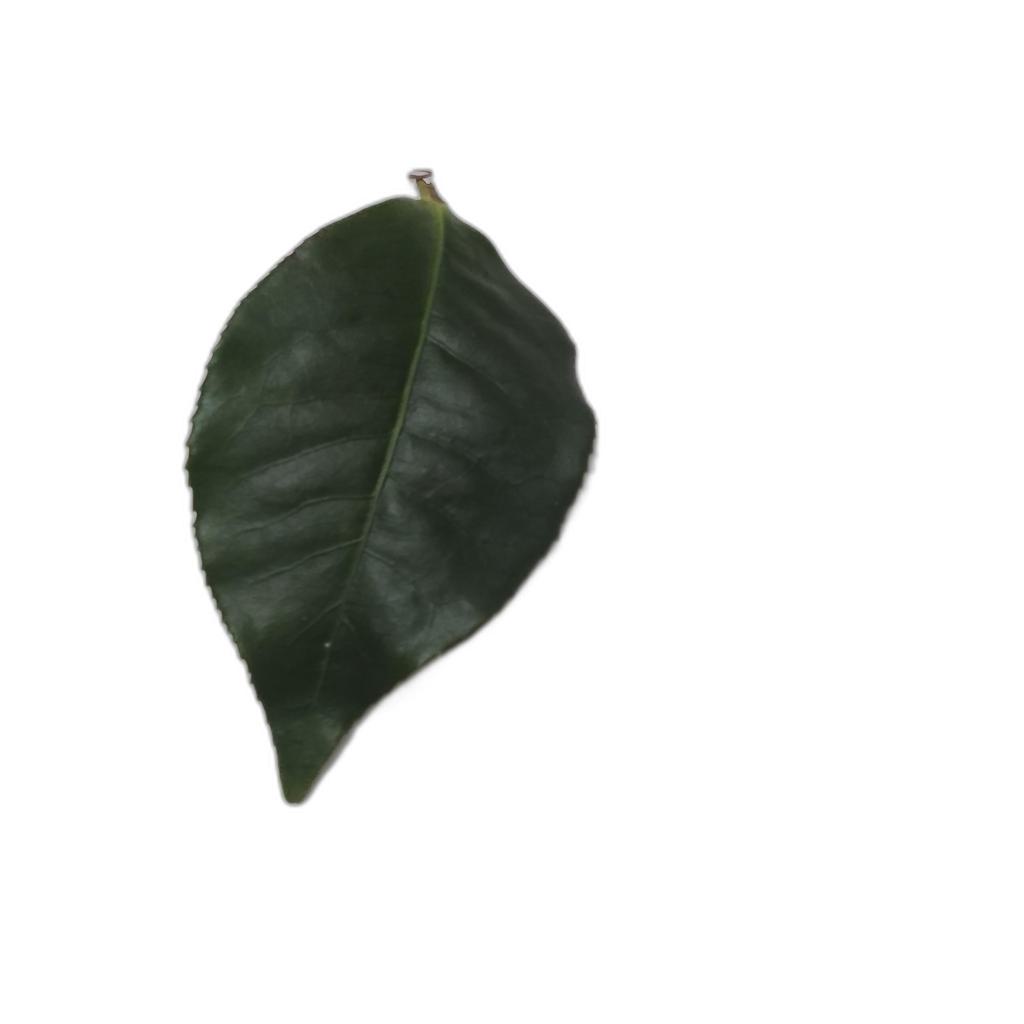
Label: Healthy